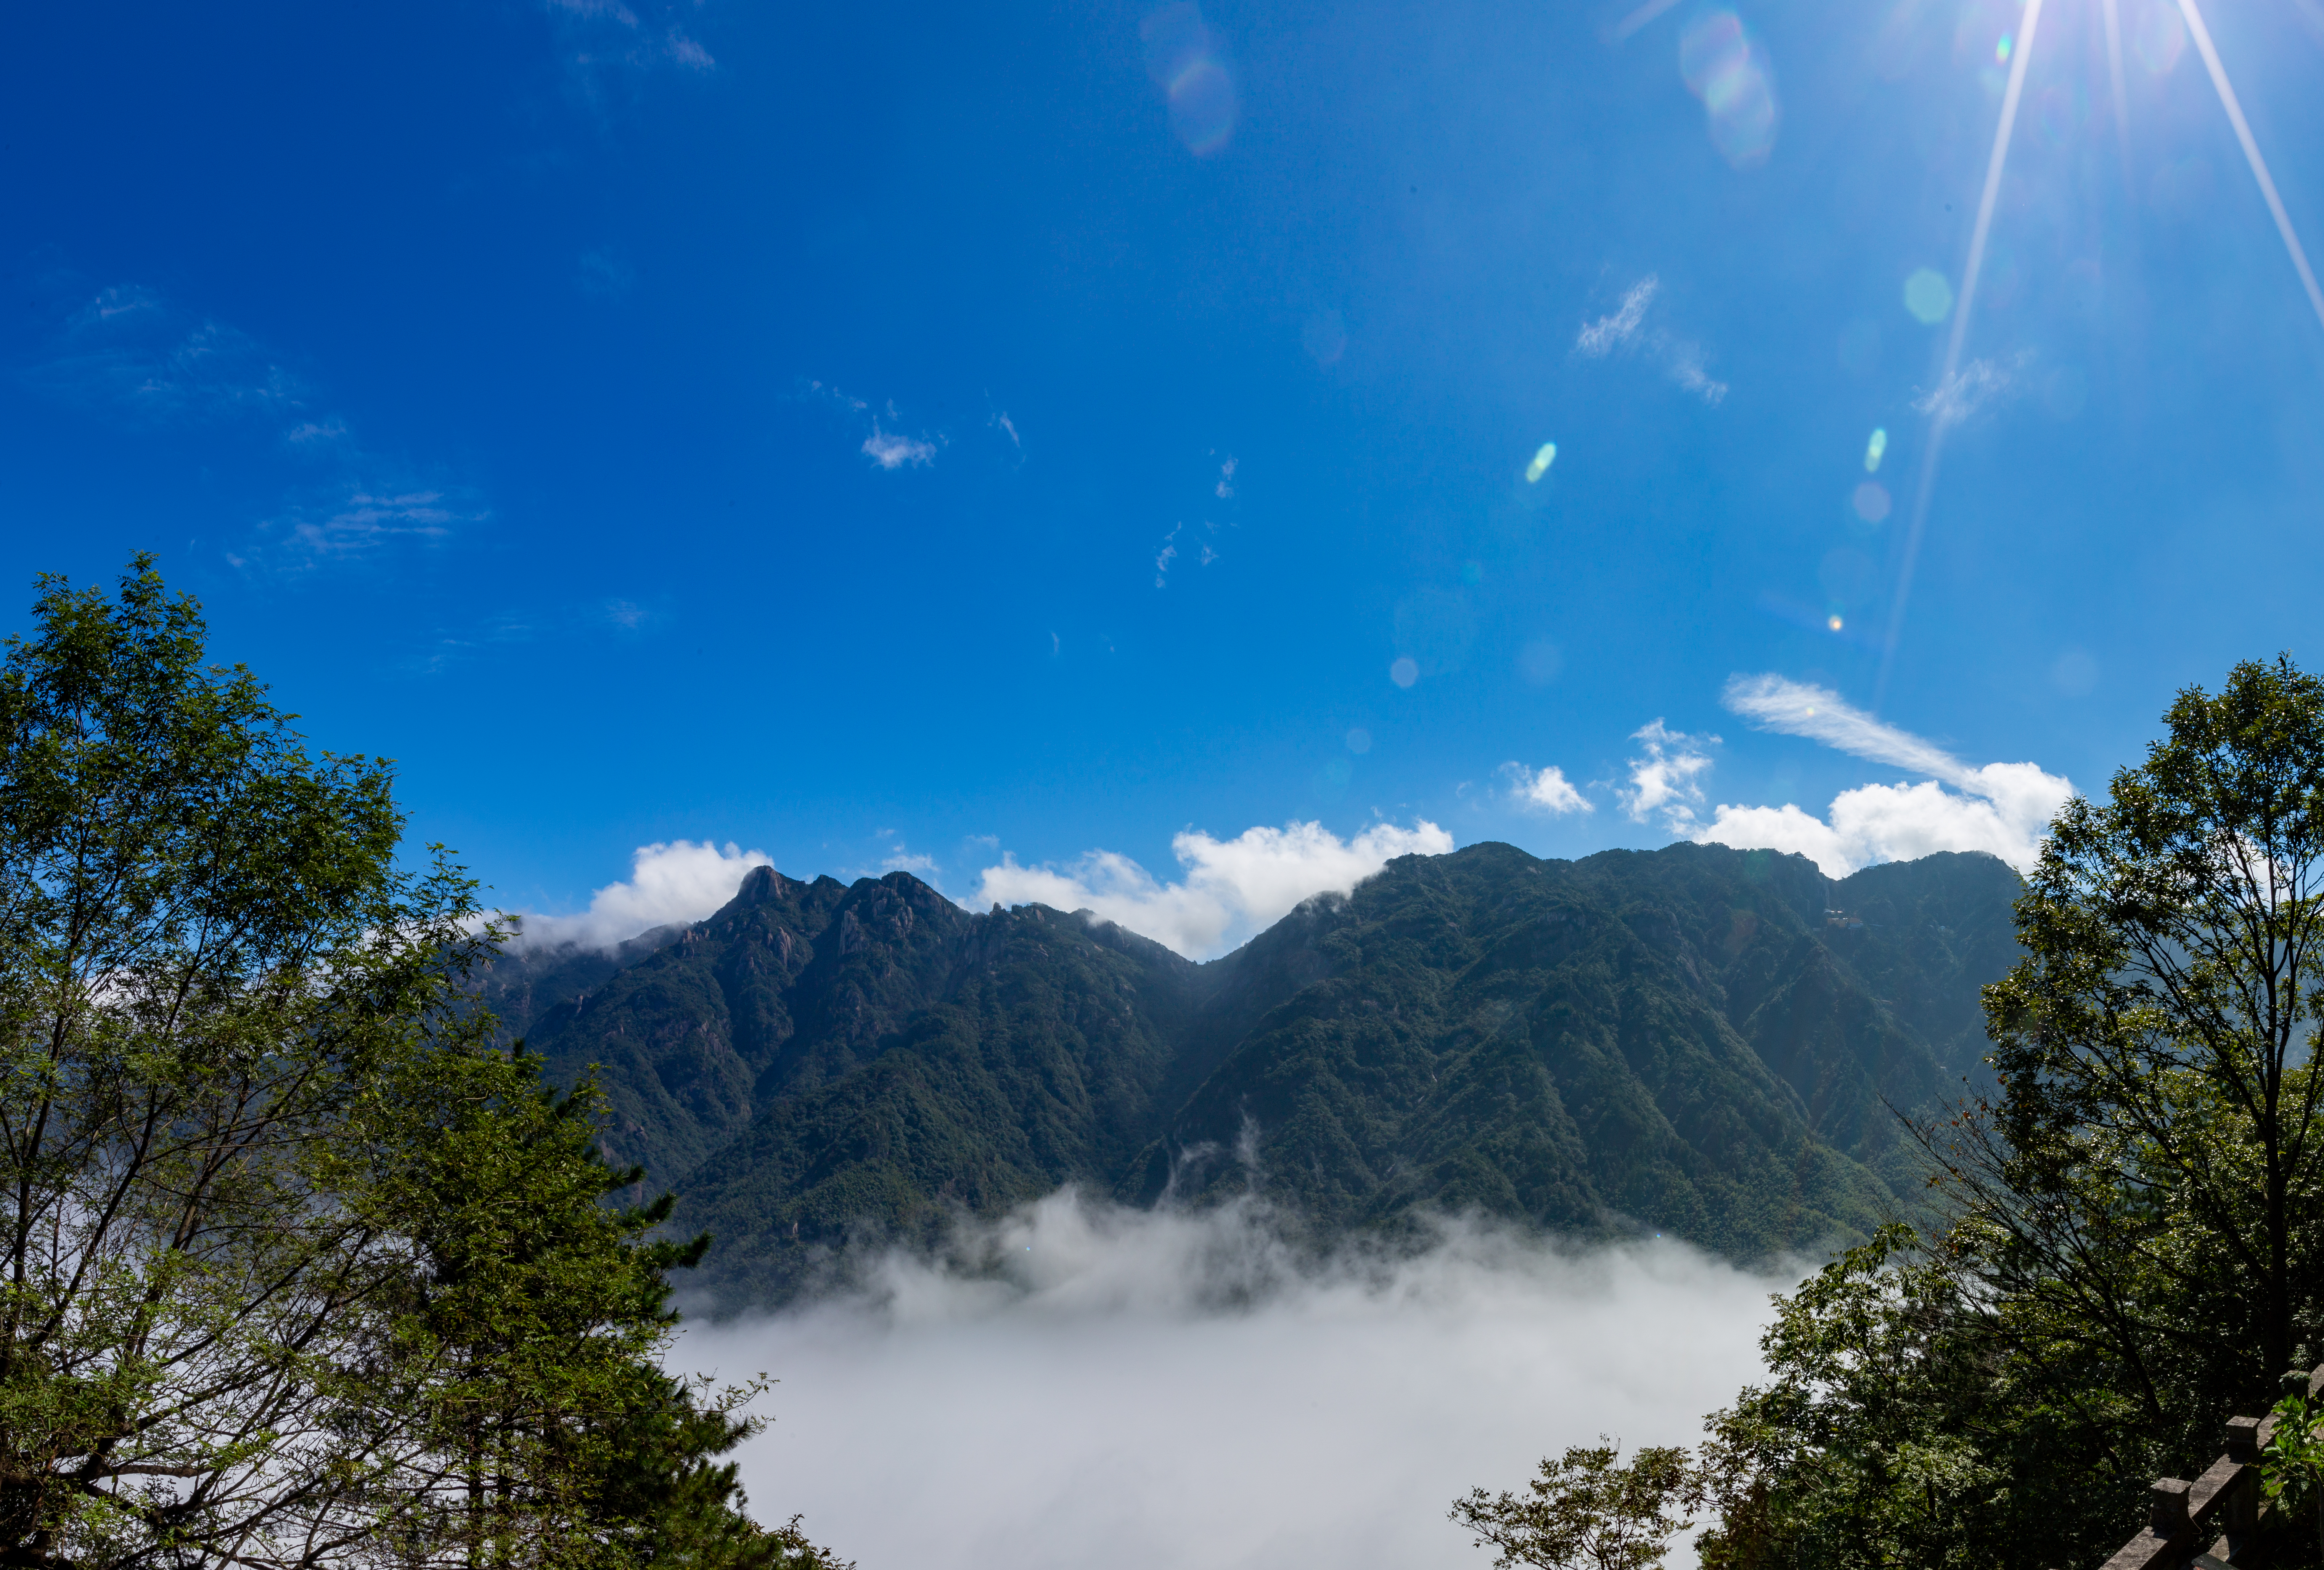
natural, cloud, sky, mountain, plant, leaf, tree, natural environment, natural landscape, highland, vegetation, biome, cumulus, mountainous landforms, mountain range, morning, landscape, forest, larch, hill, grass, hill station, valley, road, massif, meteorological phenomenon, temperate broadleaf and mixed forest, spruce fir forest, conifer, ridge, jungle, spring, nature reserve, reservoir, grassland, summit, tropical and subtropical coniferous forests, lens flare, horizon, astronomical object, panorama, valdivian temperate rain forest, temperate coniferous forest, vacation, rainforest, ar te, pine, rock, sound, pine family, fir, pasture, tourism, alps, city, old growth forest, mist